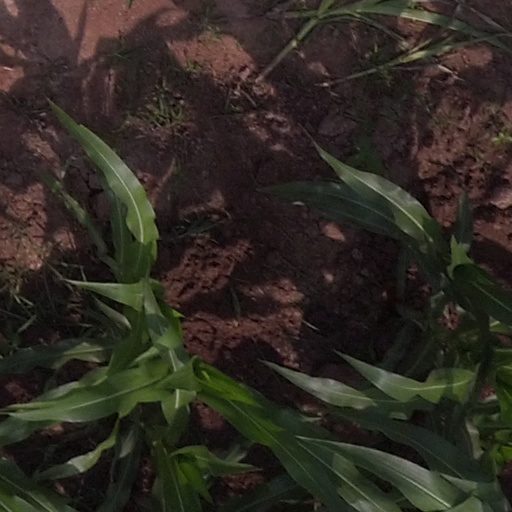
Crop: maize; corn